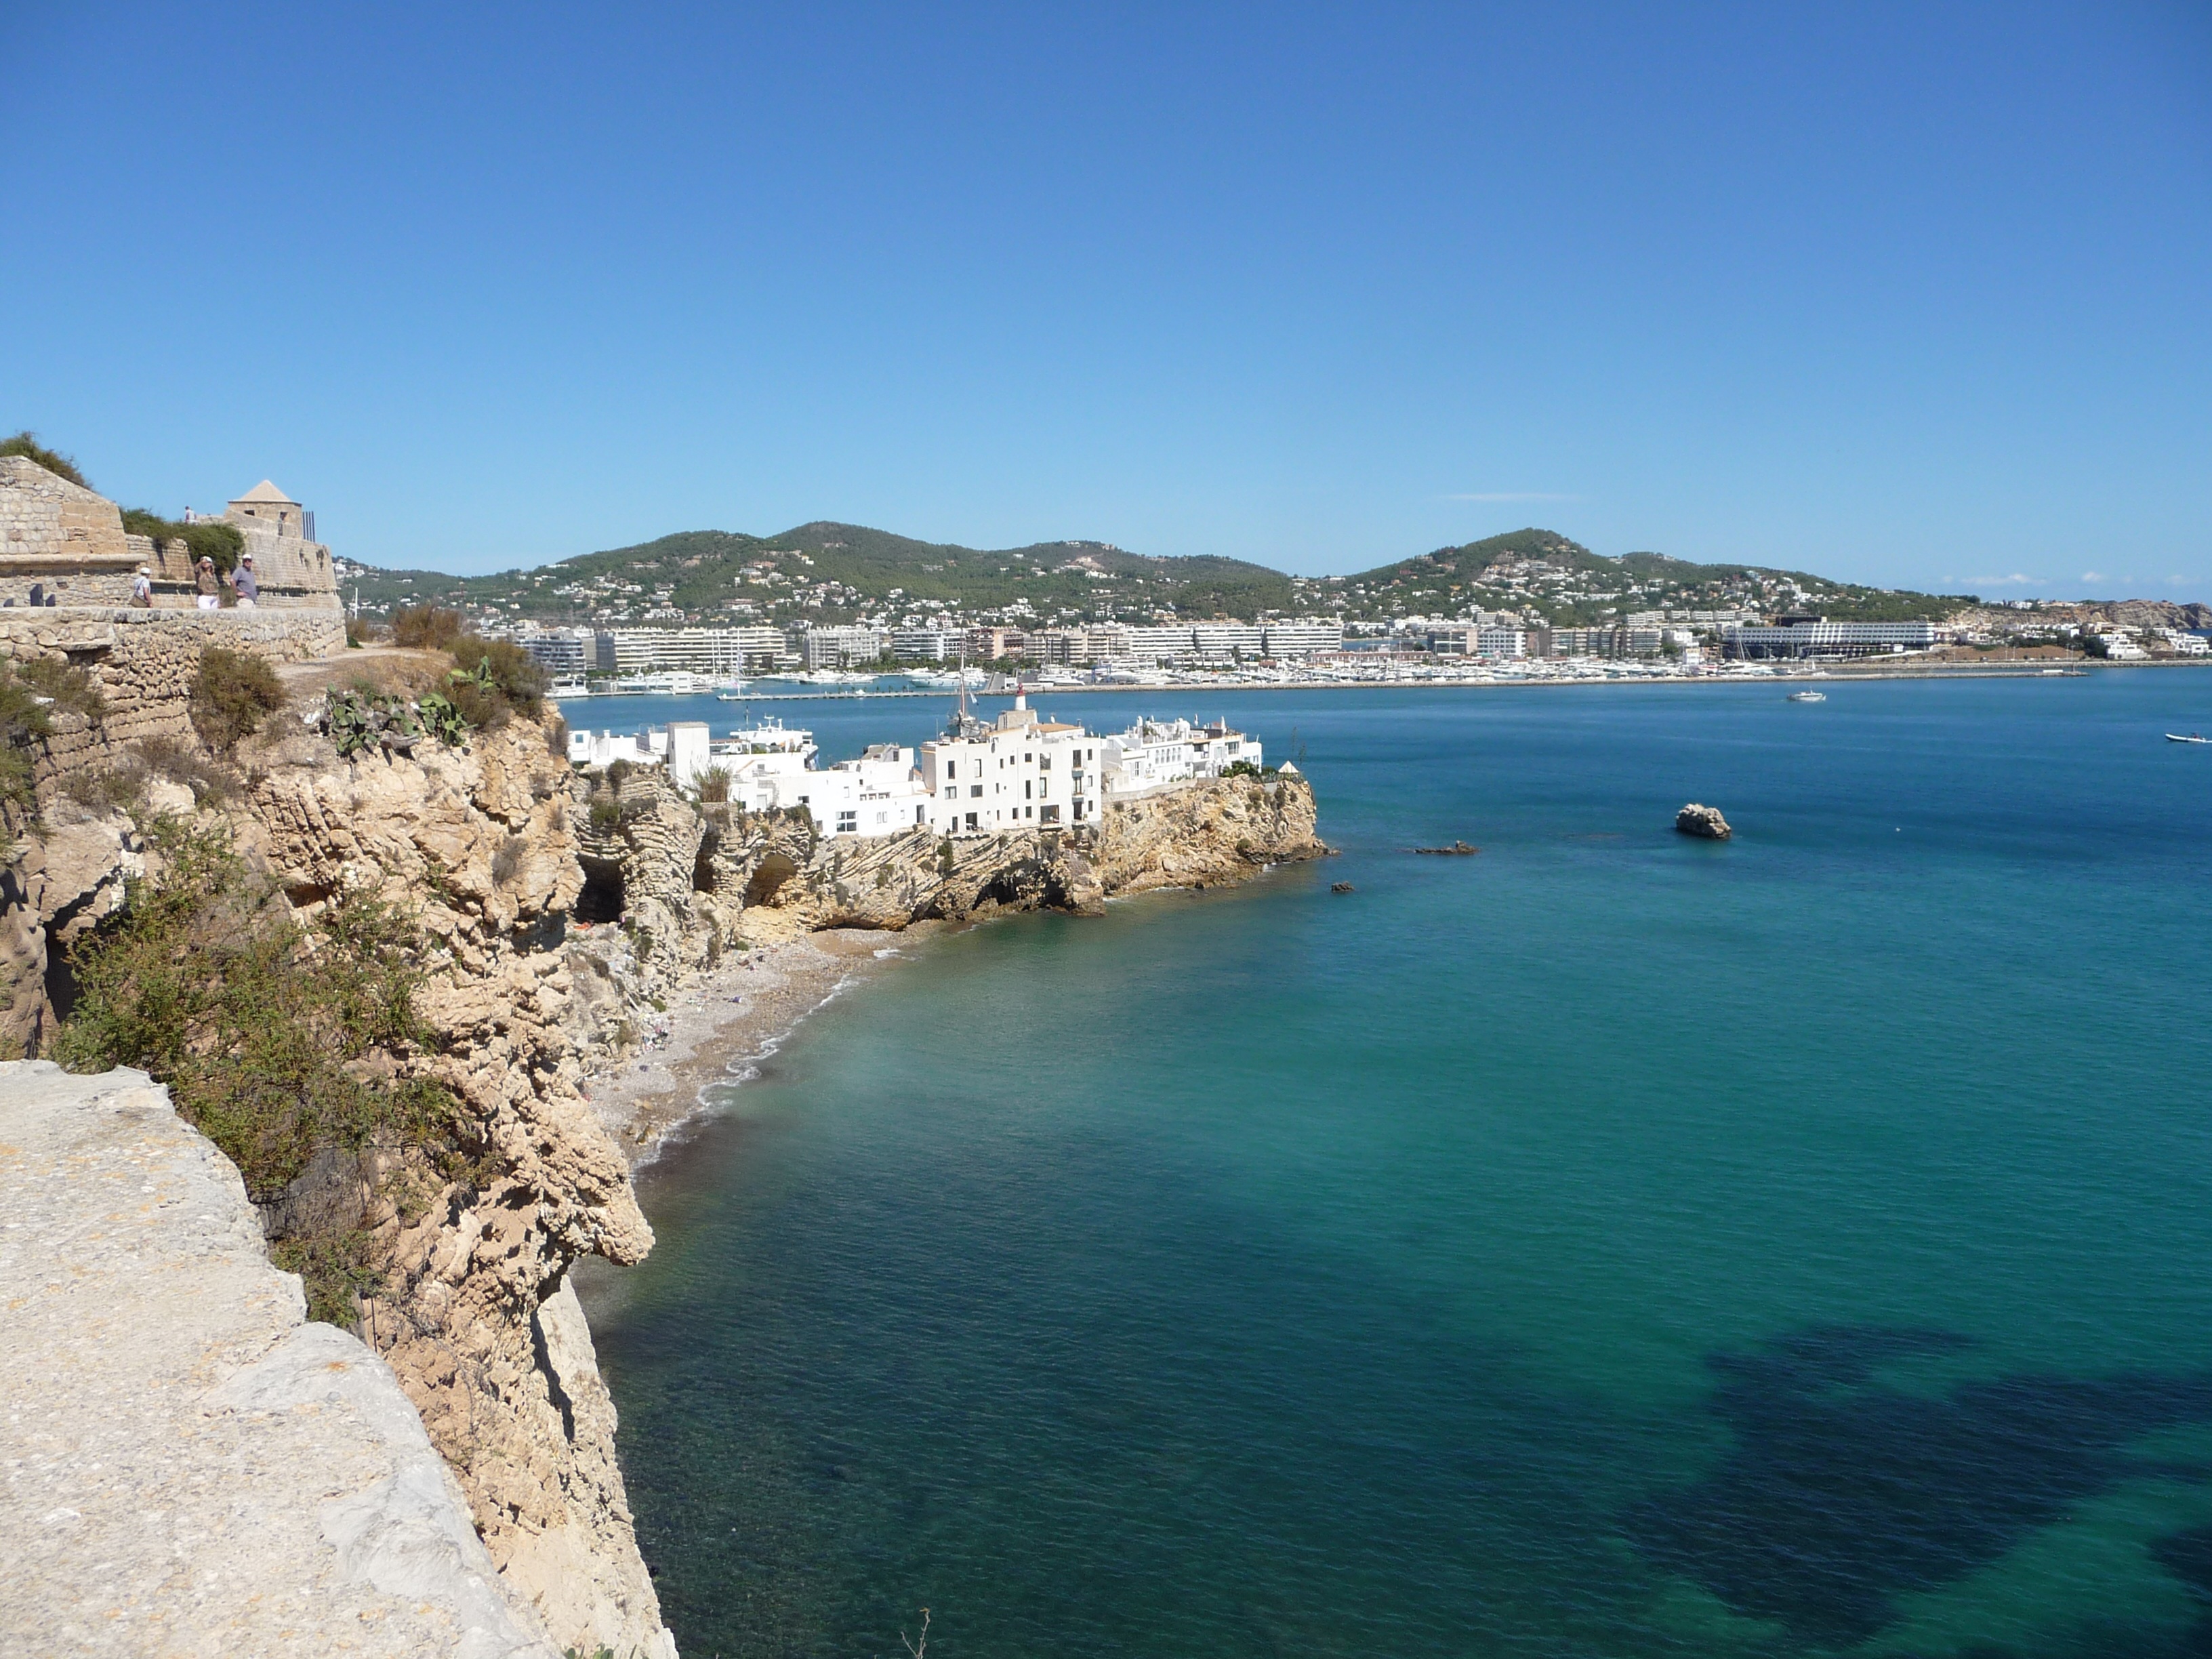
beach, sea, coast, ocean, shore, vacation, cliff, cove, mediterranean, bay, island, reservoir, terrain, body of water, spain, cape, ibiza, sea town